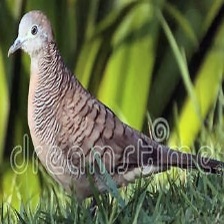
Species: ZEBRA DOVE
Scientific name: GEOPELIA STRIATA